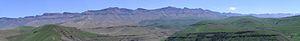
L'Afrique du Sud occupe toute la partie australe de l'Afrique. Son littoral couvre plus de 2 850 km allant de la frontière désertique avec la Namibie sur l'Océan Atlantique à l'ouest, jusqu'à la frontière avec le Mozambique sur l'Océan Indien au nord-est. La zone côtière inférieure est étroite sur une grande partie de cette surface, cédant la place à un escarpement montagneux qui sépare la côte du plateau élevé. À certains endroits, notamment dans la province du KwaZulu-Natal, à l'est, une plus longue distance sépare la côte de l'escarpement. Bien que la majeure partie du pays soit classée comme semi-aride, le climat et la topographie varient considérablement.
Le Drakensberg est une chaîne de montagnes en Afrique australe. Elle se trouve dans l'Est de l'Afrique du Sud, au Lesotho et en Eswatini.
Le supergroupe du Karoo est l'unité stratigraphique la plus importante de l'Afrique au sud du Kalahari. Il est constitué d'une succession de dépôts, pour la plupart « non-marins », s'étant produits du Carbonifère supérieur au Jurassique inférieur, durant une période d'environ 120 millions d'années.